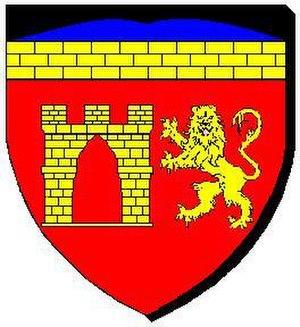
Blason de la commune de Montézic, Aveyron, France